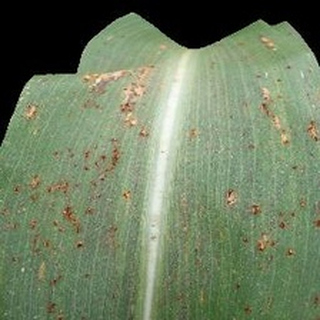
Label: corn_common_rust